Treblinka extermination camp

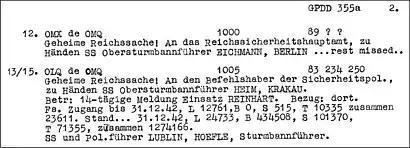
The Höfle Telegram, a decoded telegram to Berlin from the deputy commander of Aktion Reinhard, Hermann Höfle, 15 January 1943, listing the number of arrivals in Aktion Reinhard extermination camps. In this document, the 1942 total for Treblinka of 71355 is considered to be a transcription error for 713,555, which would yield a total of 1,274,166, matching the total in the telegram.

After undressing, newly arrived Jews were beaten with whips to drive them towards the gas chambers; hesitant men were treated particularly brutally. Rudolf Höss, the commandant at Auschwitz, contrasted the practice at Treblinka of deceiving the victims about the showers with his own camp's practice of telling them they had to go through a "delousing" process. According to the postwar testimony of some SS officers, men were always gassed first, while women and children waited outside the gas chambers for their turn. During this time, the women and children could hear the sounds of suffering from inside the chambers, and they became aware of what awaited them, which caused panic, distress, and even involuntary defecation.